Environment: real
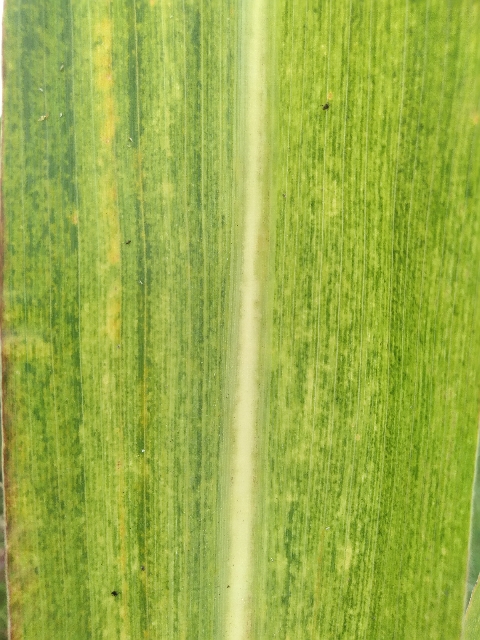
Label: lethal_necrosis